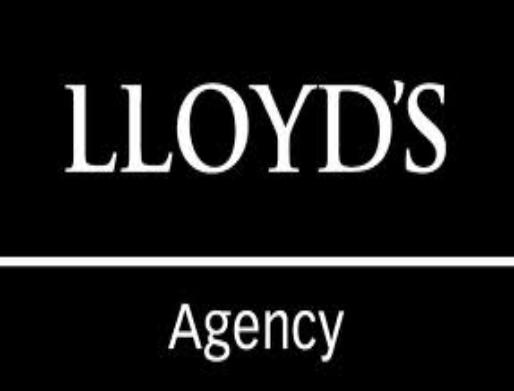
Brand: LLoyd's
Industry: Others